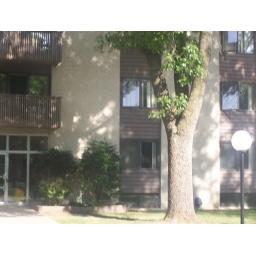
second floor by the tree :)